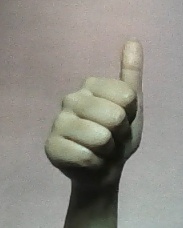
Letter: aleff